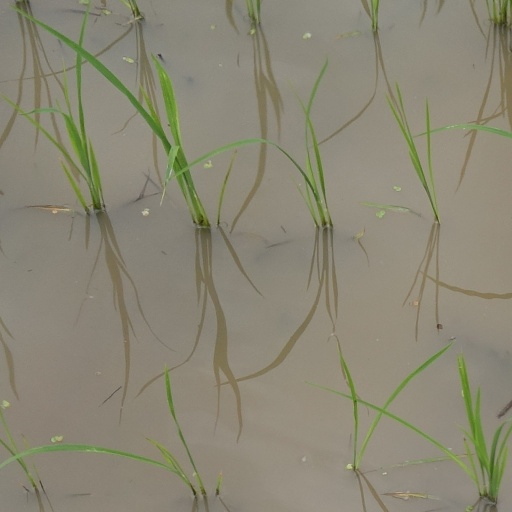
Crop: rice